Martha Diamond

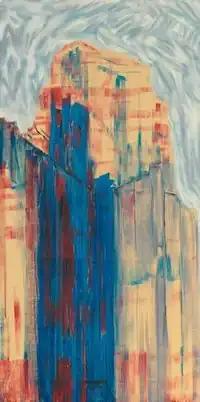
Martha Diamond, "Cityscape with Blue Shadow", 1994. Oil on canvas, 96 x 48 inches. Collection Portland Museum of Art. Gift of the Alex Katz Foundation.

Diamond has claimed to be influenced by the New York School. Although known primarily for her expressionistic urban landscapes, she rejected the Neo-Expressionist label that was applied to many painters in the early 1980s. Diamond stated that "I’m more concerned with a vision than expressionism and I try to paint that vision realistically. I try to paint my perceptions rather than paint through emotion" and her work has been described as similar to the capriccios of 18th-century Italy, "Diamond's paintings are a kind of fiction, but one that imparts the character of downtown New York."